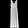
Label: Dress